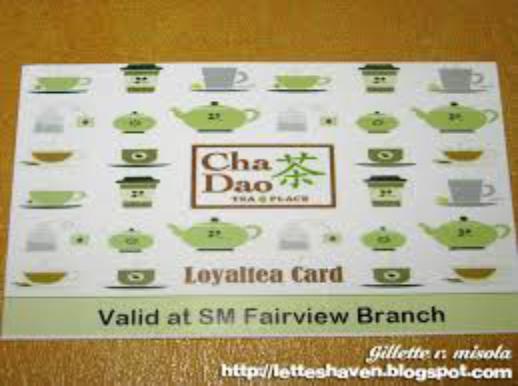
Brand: Cha Dao
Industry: Food